Bertha Calloway

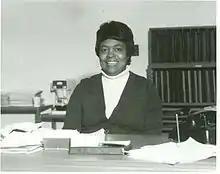

Bertha Calloway (July 14, 1925 – November 25, 2017) was an African-American community activist and historian in North Omaha, Nebraska. The founder of the Negro History Society and the Great Plains Black History Museum, Calloway won awards from several organizations for her activism in the community and Nebraska. "I Love Black History" was the former website for the Bertha W. Calloway Center for the Research and Study of African and African-American History, Art, and Culture and the Great Plains Black History Museum before it.